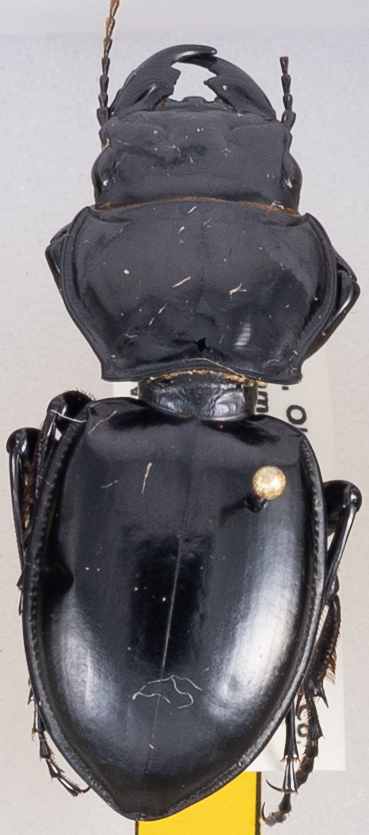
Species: Pasimachus californicus
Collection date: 2019-05-01
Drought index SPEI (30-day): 1.226
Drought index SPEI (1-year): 1.314
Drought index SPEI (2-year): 0.71